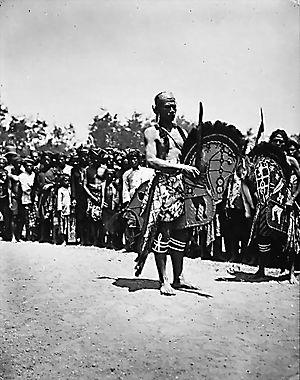
Le kuda kepang, ou encore kuda lumping, est une danse traditionnelle dans différentes régions d'Indonésie, dont notamment Java. Elle est destinée à amener les danseurs dans un état de transe. Ceux-ci dansent juchés sur des chevaux factices et se meuvent aux rythmes fascinants d’un ensemble de percussions généralement composé de tambours, de gongs et d’instruments de bambou appelés angklung.